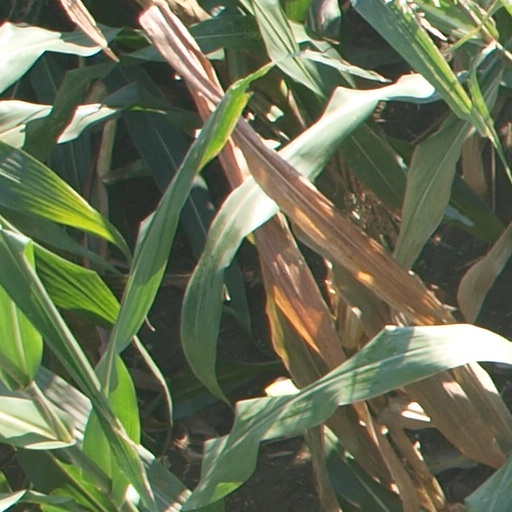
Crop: maize; corn